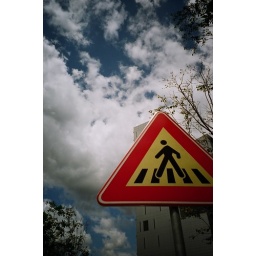
Man in yellow in red in white in blue. Yashica T4 zoom. Agfa vista 100